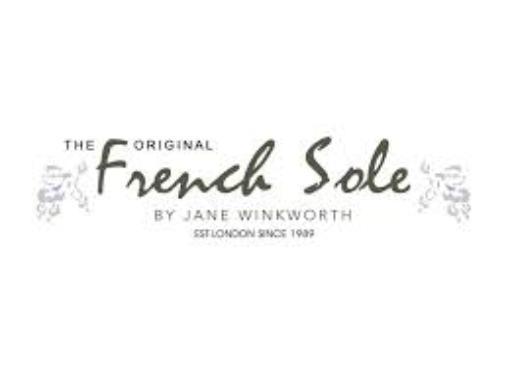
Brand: French Sole
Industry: Clothes